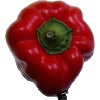
Label: Pepper Red 1